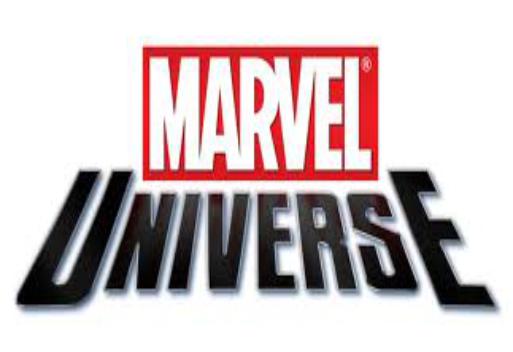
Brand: Marvel
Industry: Necessities